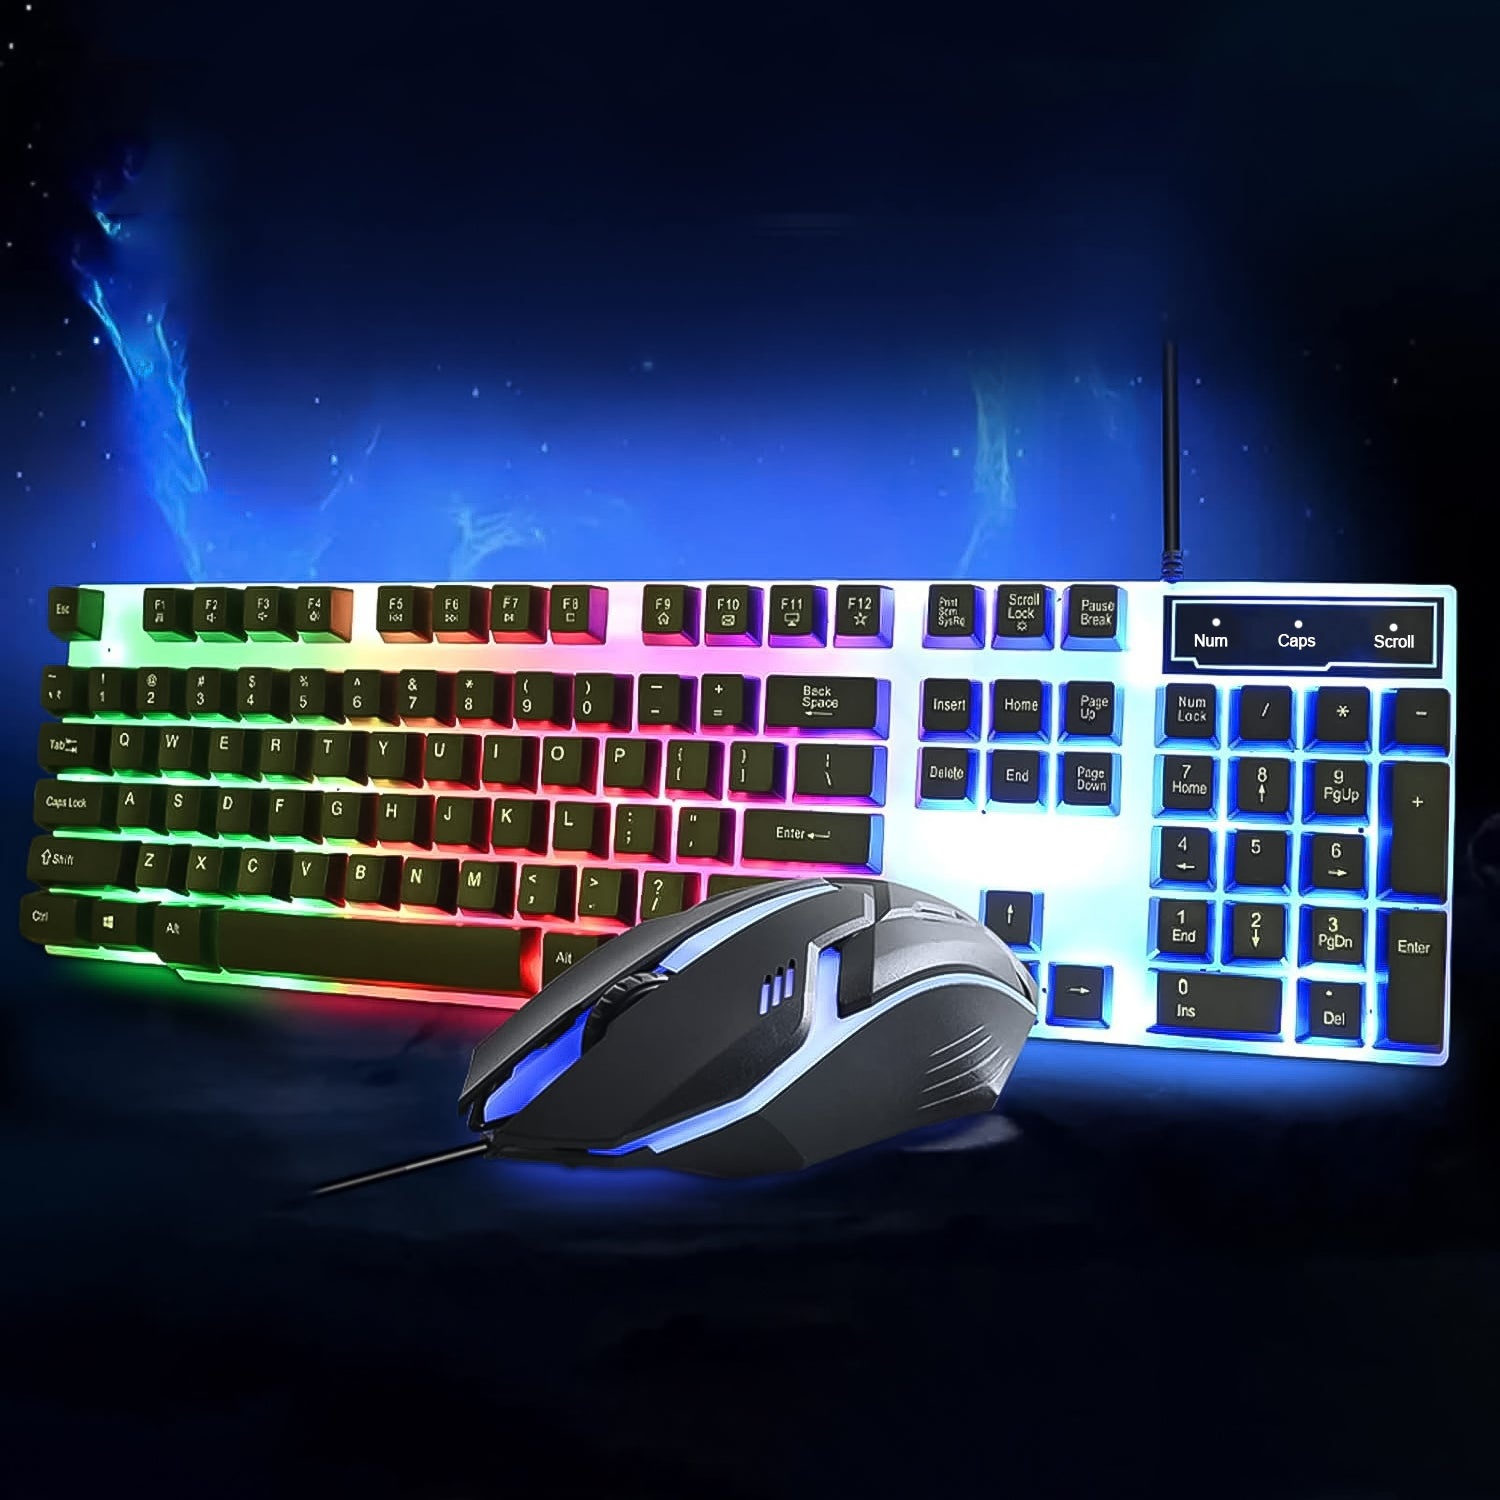
104 Key Colorful Lighting Keyboard Mouse Set (2 Pc Set)
104 Key Wired Keyboard Mouse Set Backlight USB Colorful Ergonomic Stable Backlit Keyboard Mouse Combo USB Gaming Keyboard Mouse for Laptop PC Gamers (2 Pc Set) Dimension :- Gaming Keyboard and Mouse Set: Includes Backlit Computer Gaming Keyboard and Backlit Gaming Mouse. This Gaming Keyboard is a superb typing tool for office work as well. Gives you the comfort you need for gaming. Quiet Keys: Designed for longevity, durability, delivering precise tactile feedback. Provides reliable connection and perfect Gaming performance. Mechanical Feel: It use matte floating keycap, Anti-skid and waterproof, comfortable to operate. USB plug and play simple installation, easy to use, save your time. Constructed from high-quality materials You can use it easily Works on all devices such as computer and laptop Comfortable Hand Keyboard Stylish design with modern technology and more convenient fit Good Quality Durable and Eco Friendly Material. Dimension :- Volu. Weight (Gm) :- 805 Product Weight (Gm) :- 610 Ship Weight (Gm) :- 805 Length (Cm) :- 53 Breadth (Cm) :- 15 Height (Cm) :- 5
Brand: Infinite Shoppe
Category: Electronics > Electronics Accessories > Computer Accessories > Computer Accessory Sets